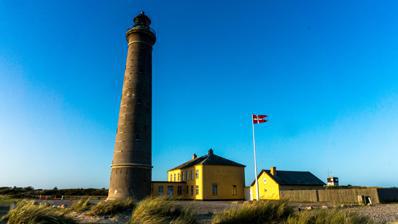
Building: Skagen Lighthouse
Country: Unknown
Year built: 1888
Lighthouse Skagen Lighthouse Skagen Lighthouse Location Grenen , Frederikshavn Municipality , Denmark Coordinates 57°44′08″N 10°37′49″E / 57.735550°N 10.630144°E / 57.735550; 10.630144 Tower Constructed 1747 (first) Construction brick tower Height 46 m (151 ft) Shape tapered cylindrical tower with balcony and lantern Markings unpainted tower, grey metallic lantern Heritage monument on Kulturstyrelsen register Racon G Light First lit 1858 (current) Focal height 44 m (144 ft) Range 20 nmi (37 km) Characteristic Fl W 4s Denmark no. DFL-0330 Skagen fyr Skagen Lighthouse ( Danish : Skagen Fyr ), also known as Skagen's Grey Lighthouse ( Det Grå Fyr ), is an active lighthouse four kilometres ( 2 + 1 ⁄ 2 miles) northeast of Skagen in the far north of Jutland , Denmark. Designed by architect Niels Sigfred Nebelong , it was brought into operation on 1 November 1858. Description Skagen's first lighthouse, the White Lighthouse ( Det Hvide Fyr ), designed by Philip de Lange and completed in 1747, was the first lighthouse in Denmark to be built in brick. The Skagen Lighthouse which replaced it consists of an unpainted round brick tower with a lantern and gallery, reaching a height of 46 m (151 ft). The two-storey keeper's house to which it is attached is painted bright yellow. When it was built it was more or less at the centre of the Skagen Odde peninsula, but as a result of coastal erosion , it is now very near the Kattegat coast to the southeast. The lighthouse has a two-tonne rotating lens resting on mercury. Originally there was a five-wicked paraffin lamp which was successively replaced with a 1000-watt then a 1500-watt electric lamp. Today there is a 400-watt sodium lamp which every four seconds can be seen up to 37 kilometres (20 nautical miles) away. Until 1952, Skagen Lighthouse was the country's tallest. Dueodde Lighthouse on Bornholm is now just one meter higher. In 2017, the lighthouse was launched as a new international bird center Skagen Grey Lighthouse - Center for Migratory birds . The center consists of an interactive exhibition and a working bird observatory - Skagen Bird Observatory . Skagen and the Grenen area is known for its wide range of migrating birds, so the lighthouse is a perfect place for birdwatching. Open to visitors The lighthouse is open to visitors from April to October. Daily opening hours are 10:00 to 16:00 from April to mid-June and from September to October. In the high season from mid-June until the end of August the opening hours are from 10:00 to 17:00. See also Denmark portal List of lighthouses and lightvessels in Denmark References